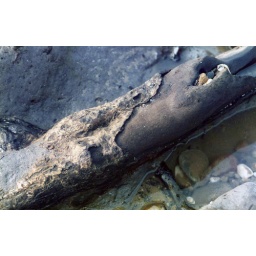
I saw trees with bark and leaves in the clay beds at Trusthorpe 1984